Agave shawii

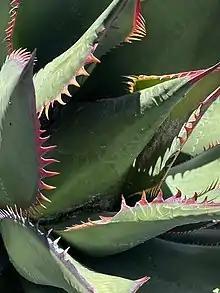
The colorful spines on the margins of the leaves

The foliage is arranged in a rosette that measures to wide. There may be numerous rosettes on top of erect to decumbent trunks that emerge from the rootstock. The foliage is glossy, colored light to dark green, and positioned in an ascending fashion. The leaves are shaped narrow to ovate, measuring long by wide, with the abaxial (lower surface) surface convex. Leaves feel thick, fleshy, and rigid, and their margins are armed with colorful and well-defined spines. The spine at the tip of the leaf measures .